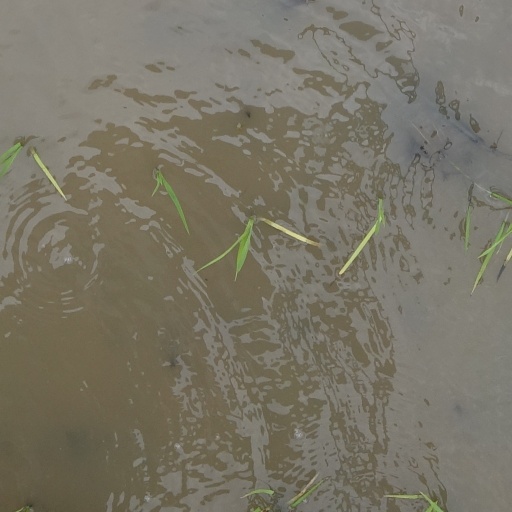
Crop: rice